Dearne and Dove Canal

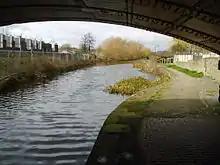
A short section above the fourth lock remains in water, although the top gate of the lock has been replaced by a concrete wall

The canal started at a junction with the Don Navigation at Swinton. From there it passed through six locks before it passed through a 472-yard tunnel. This tunnel was bypassed in 1840 when the canal was diverted to run through the same cutting created to accommodate the railway. It then passed Manvers Main Colliery and entered Wath-upon-Dearne running parallel to Doncaster Road, before passing between rows of terraced houses past the town centre. It then looped north-west towards the middle of the valley, with a wide section on a high embankment which became known as the "Bay of Biscay". After that it passed into Brampton and back onto the hillside. There were another four locks up to the junction with the Elsecar branch, which lay between Brampton and Wombwell at the junction of the Dearne Valley Parkway and the A633.